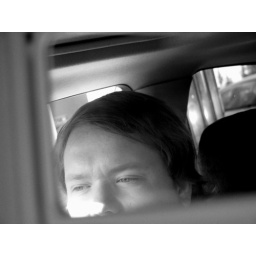
Jeff eyeing the car in front. (I made it black and white for no good reason). ~ Billie Monster ~